The Mark Inside (novel)

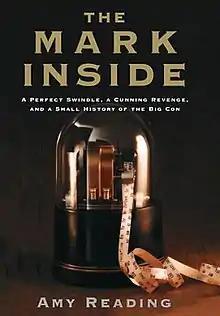
First edition (publ. Knopf)

The Mark Inside is a book by Amy Reading about a Texas rancher set in 1919.